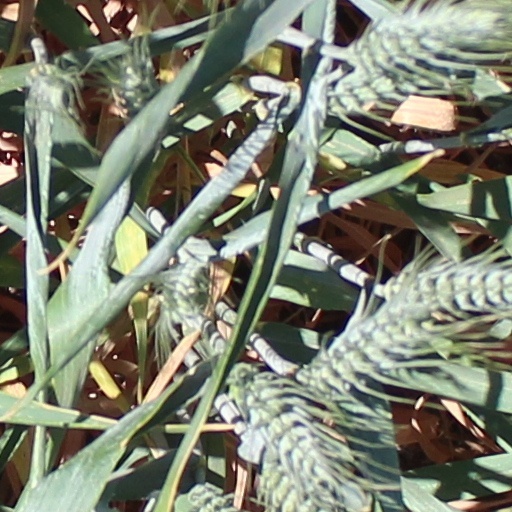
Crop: wheat